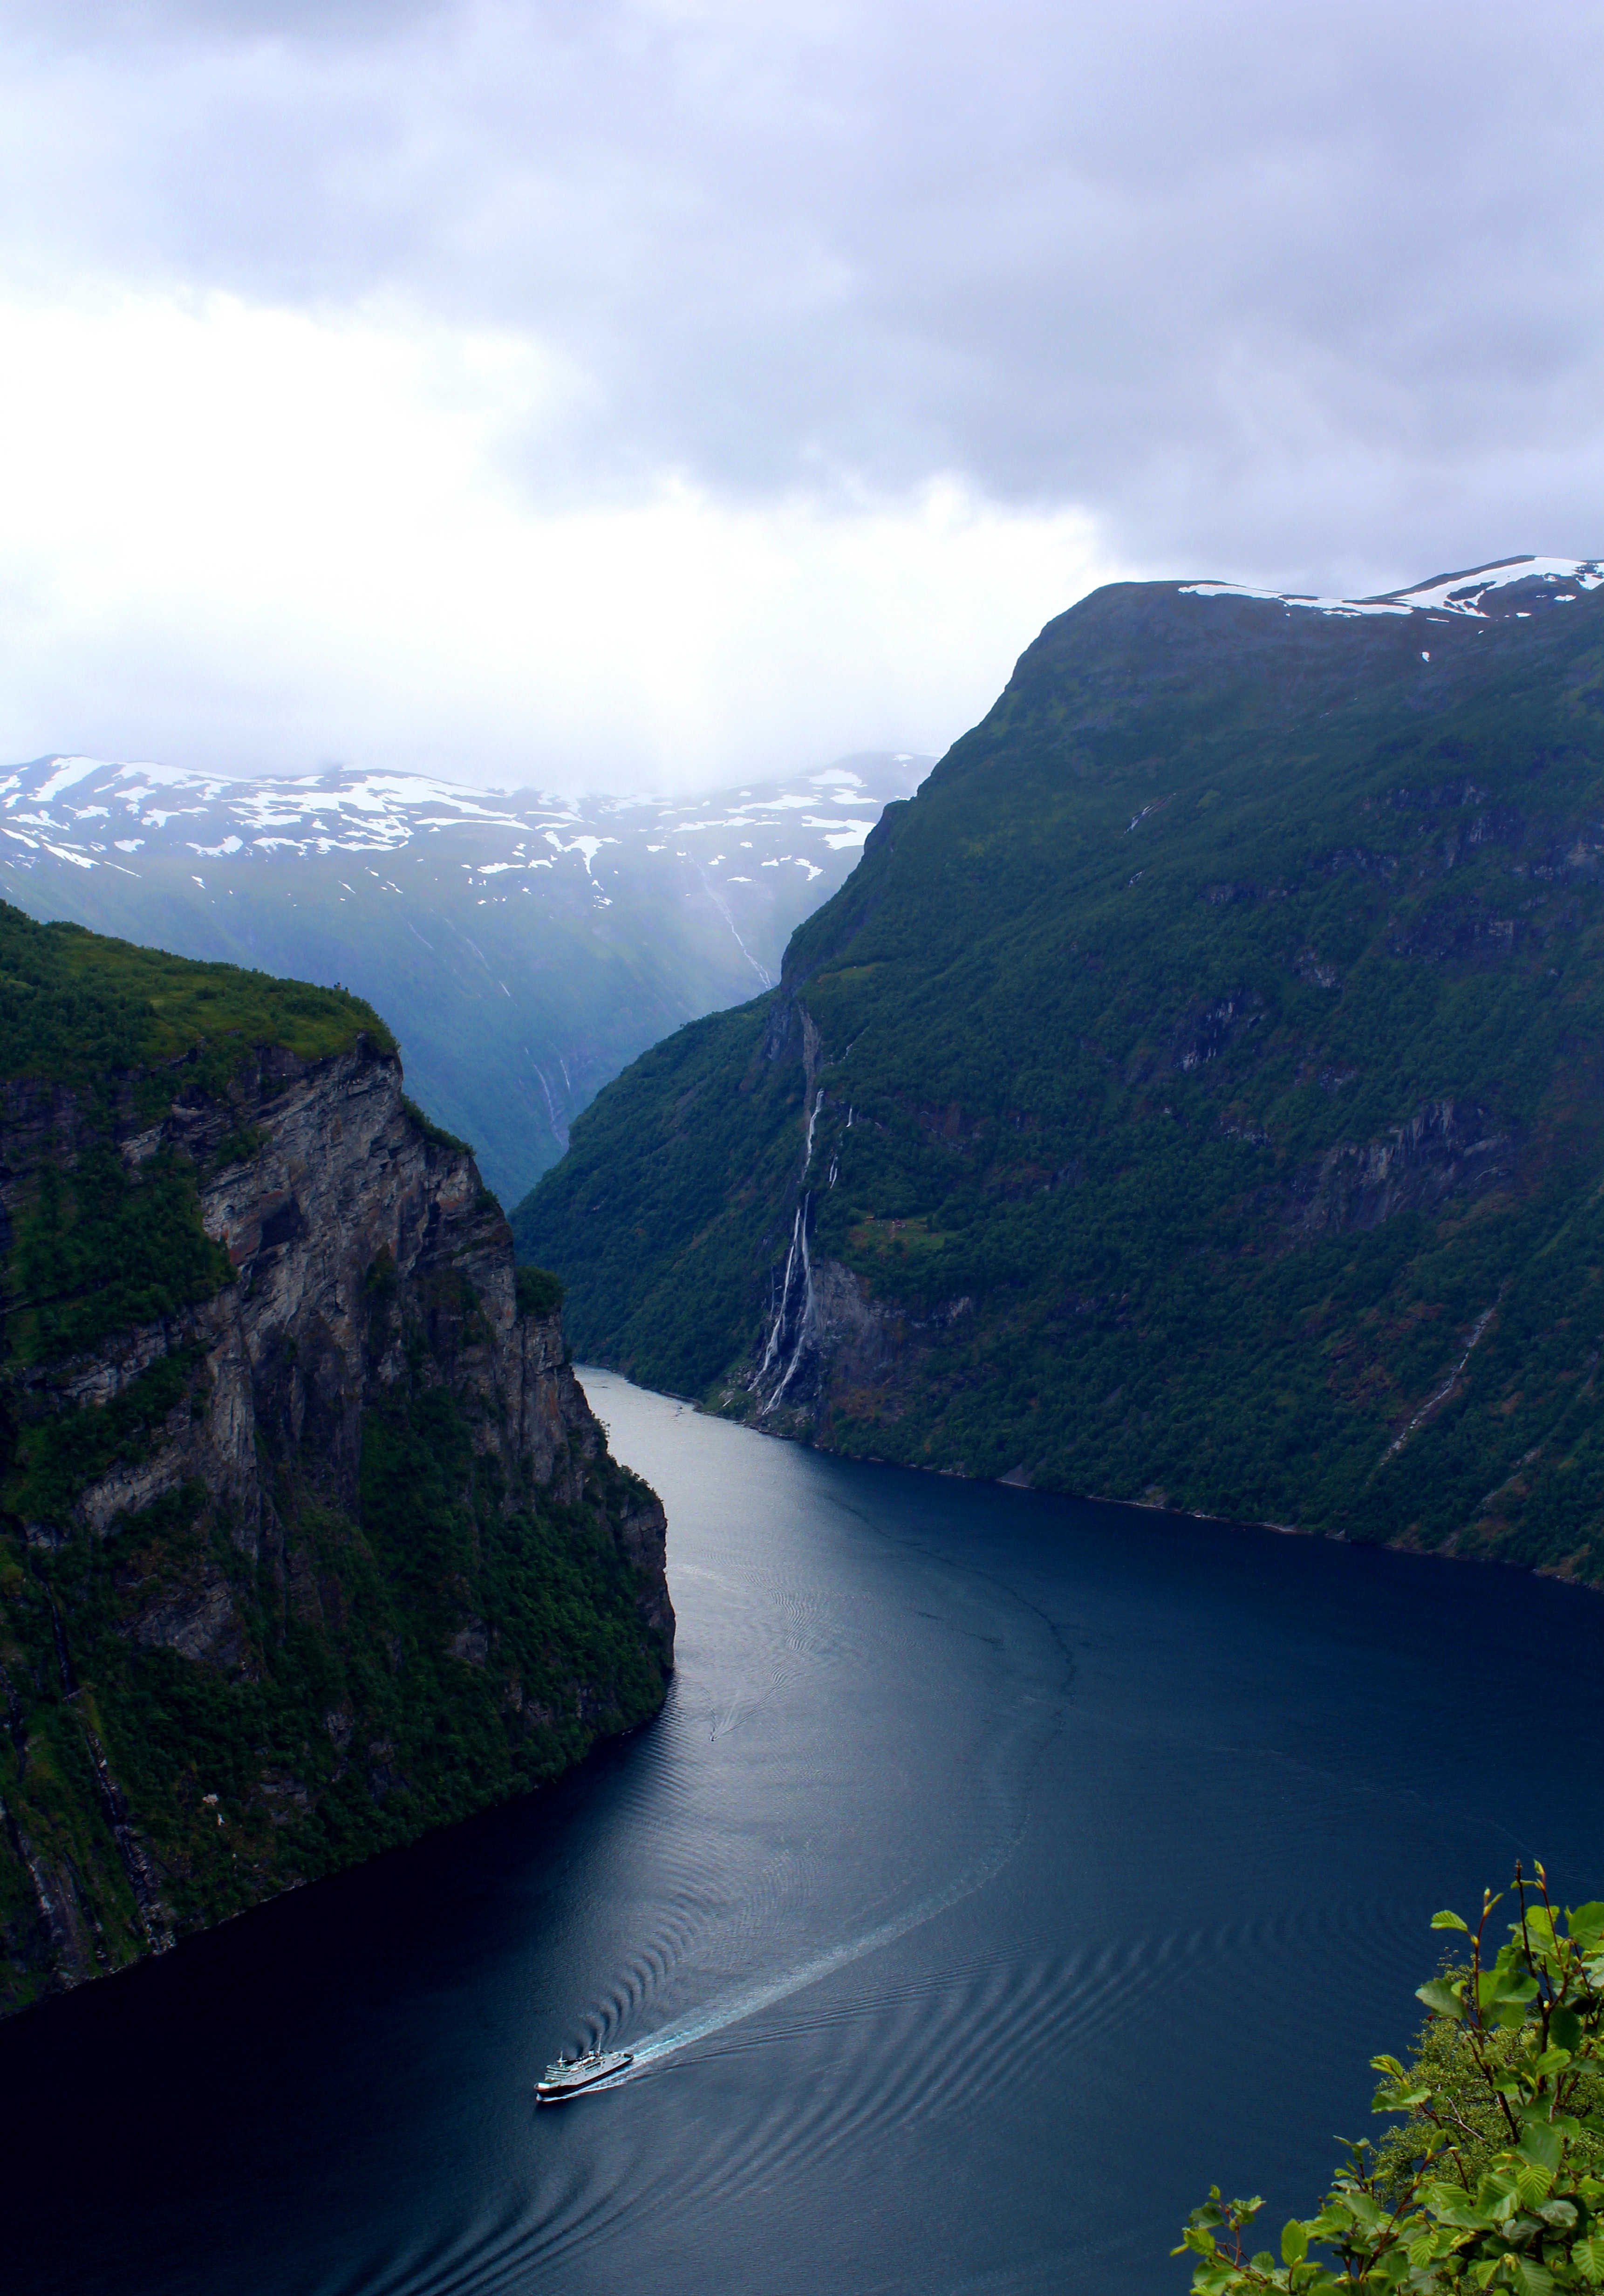
sea, coast, nature, mountain, lake, mountain range, cliff, panoramic, bay, fjord, reservoir, highland, terrain, loch, norway, landform, geiranger fjord, the seven sisters, geographical feature, glacial landform